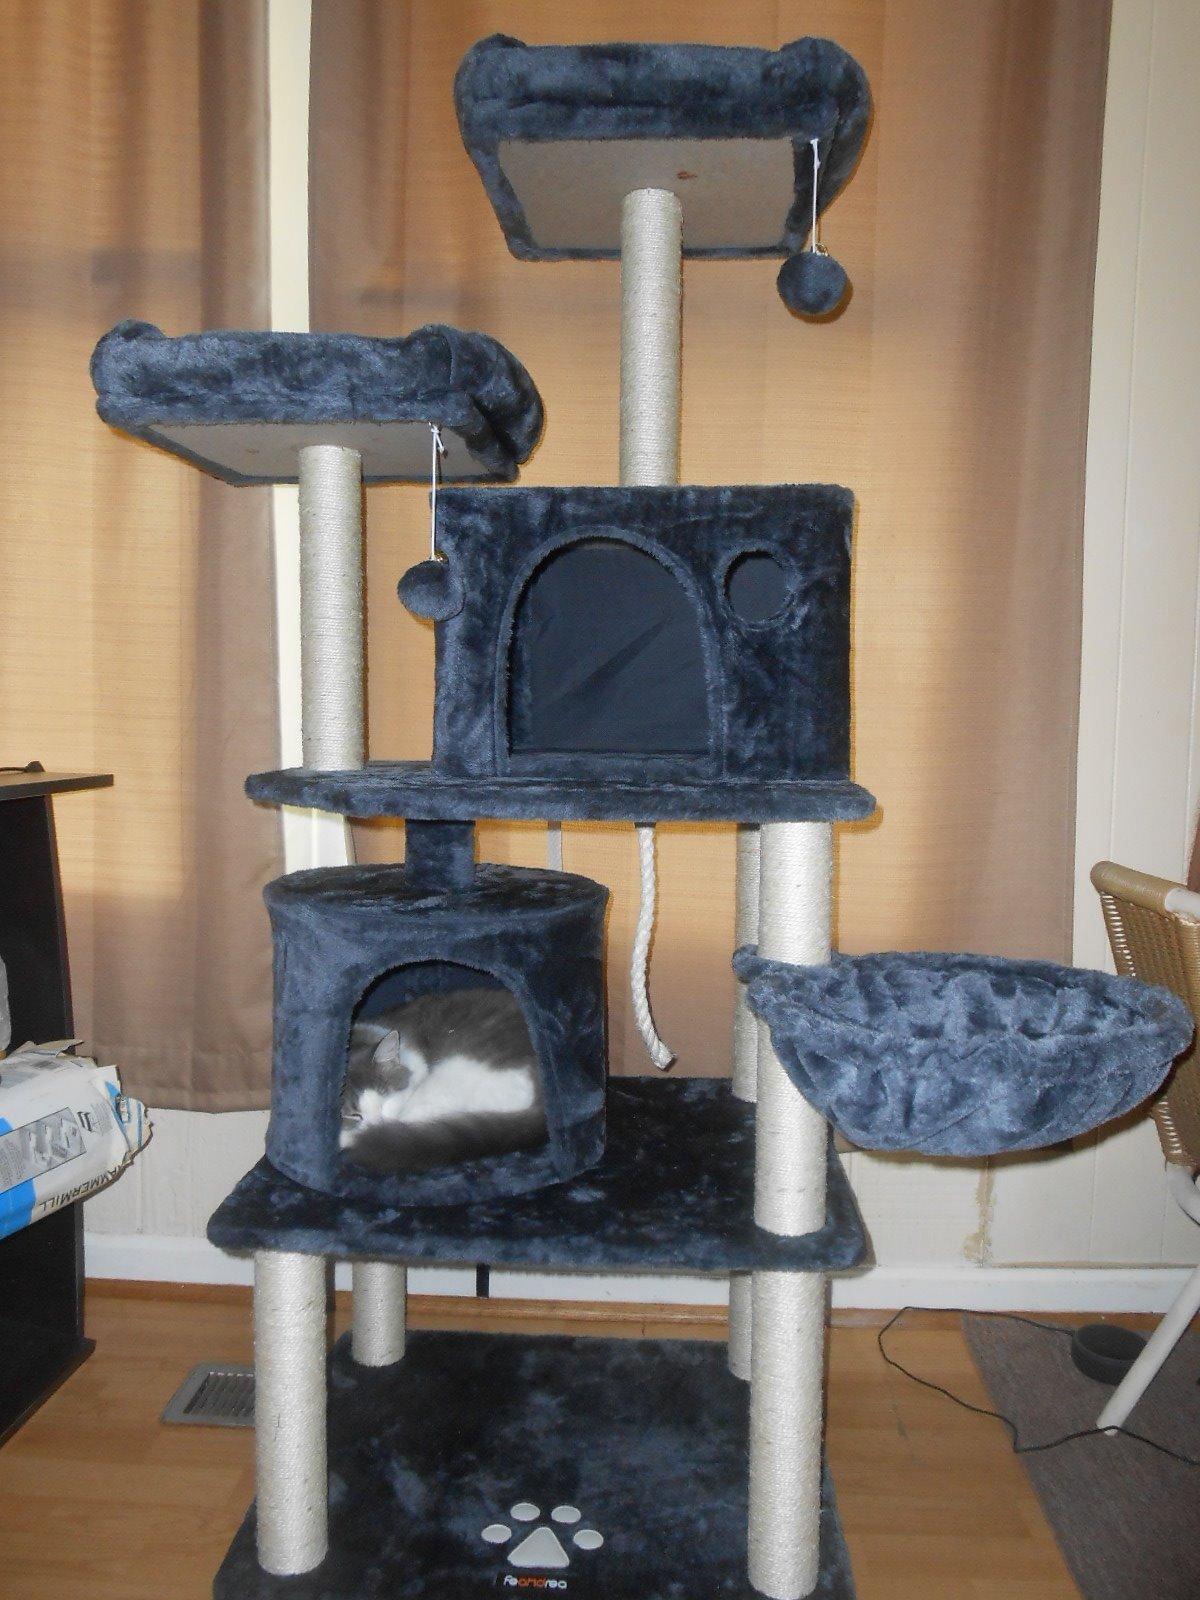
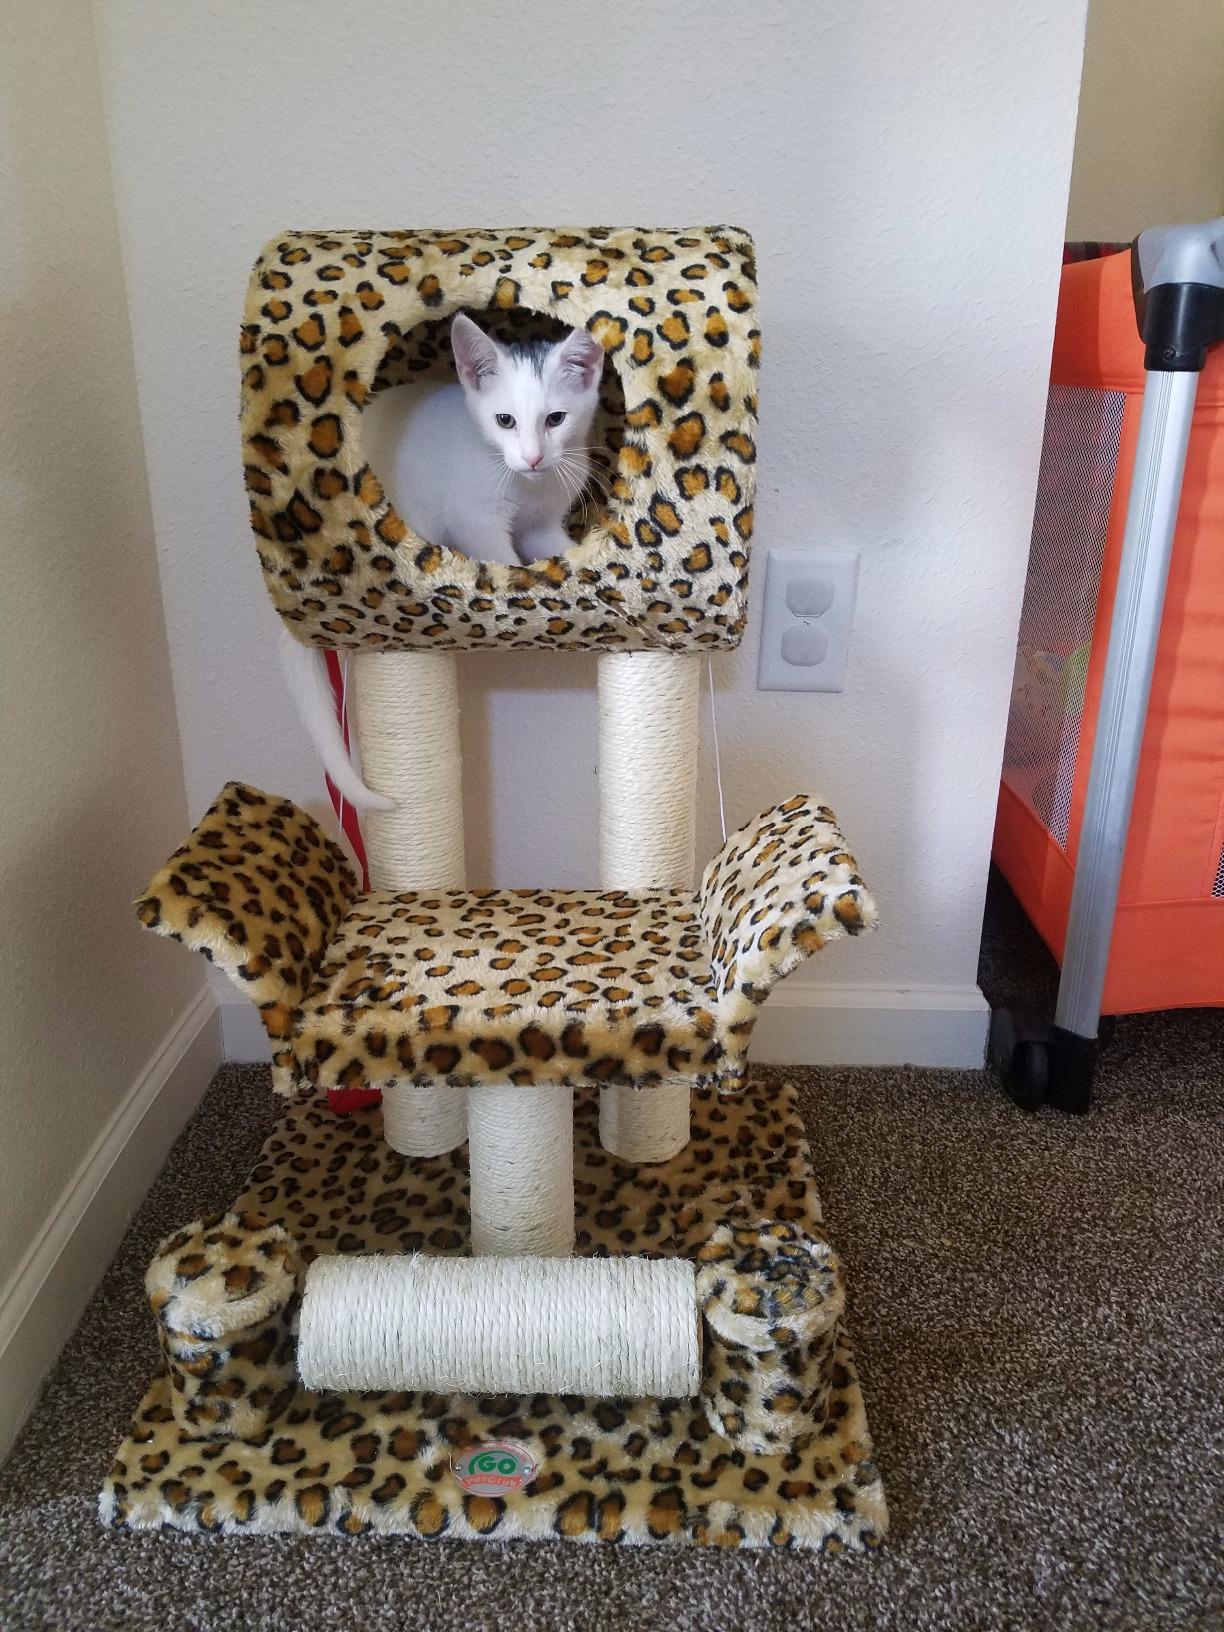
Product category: items_cat tree
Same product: no